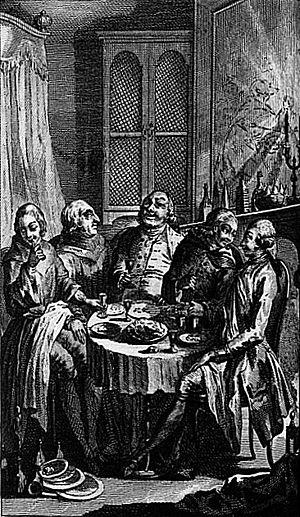
Nicolas Edme Restif, dit Restif de La Bretonne, également épelé Rétif et de La Bretone, est un écrivain français né le 23 octobre 1734 à Sacy et mort le 3 février 1806 à Paris.